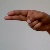
The image shows a hand gesture representing the letter 'H' in Indian Sign Language.